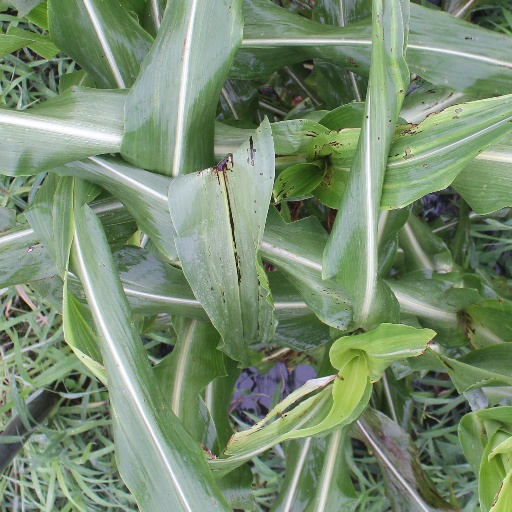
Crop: sorghum